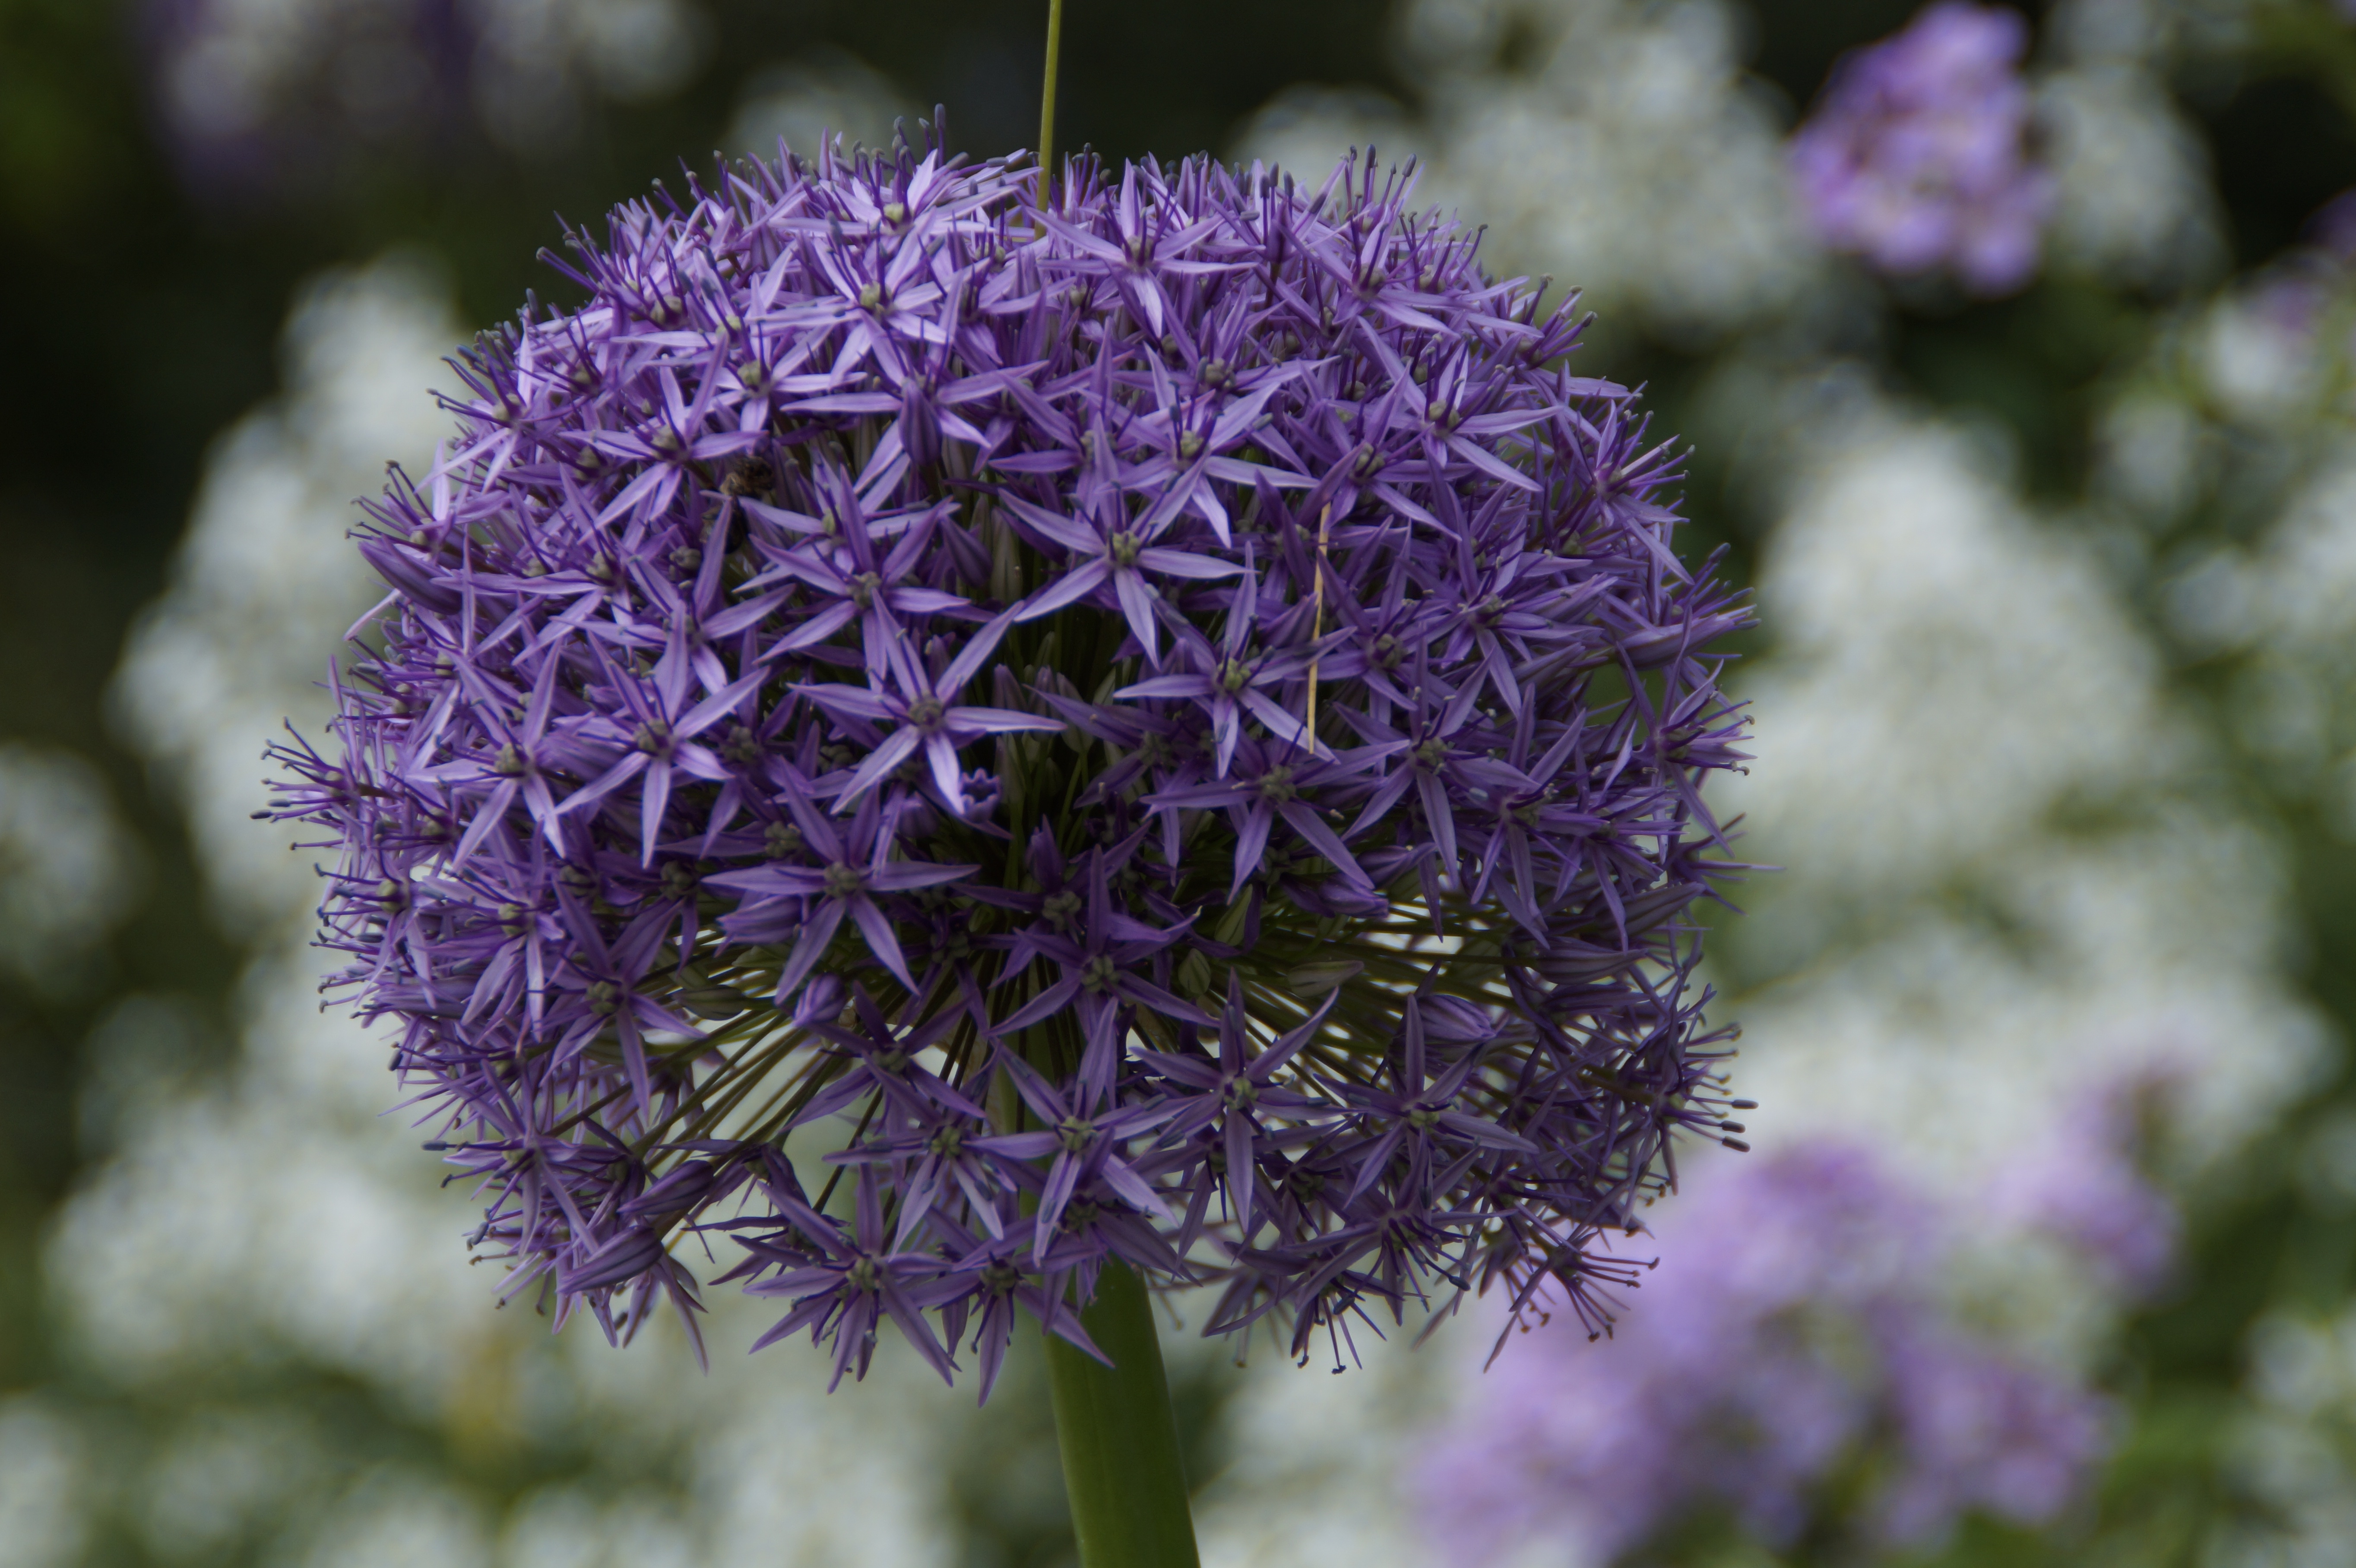
blossom, plant, flower, purple, bloom, botany, blue, flora, wildflower, violet, ball, lilac, leek, flowering plant, globose, land plant, onion genus, english lavender